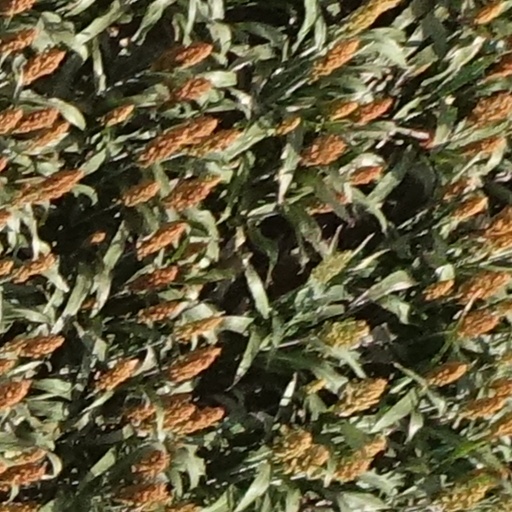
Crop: sorghum